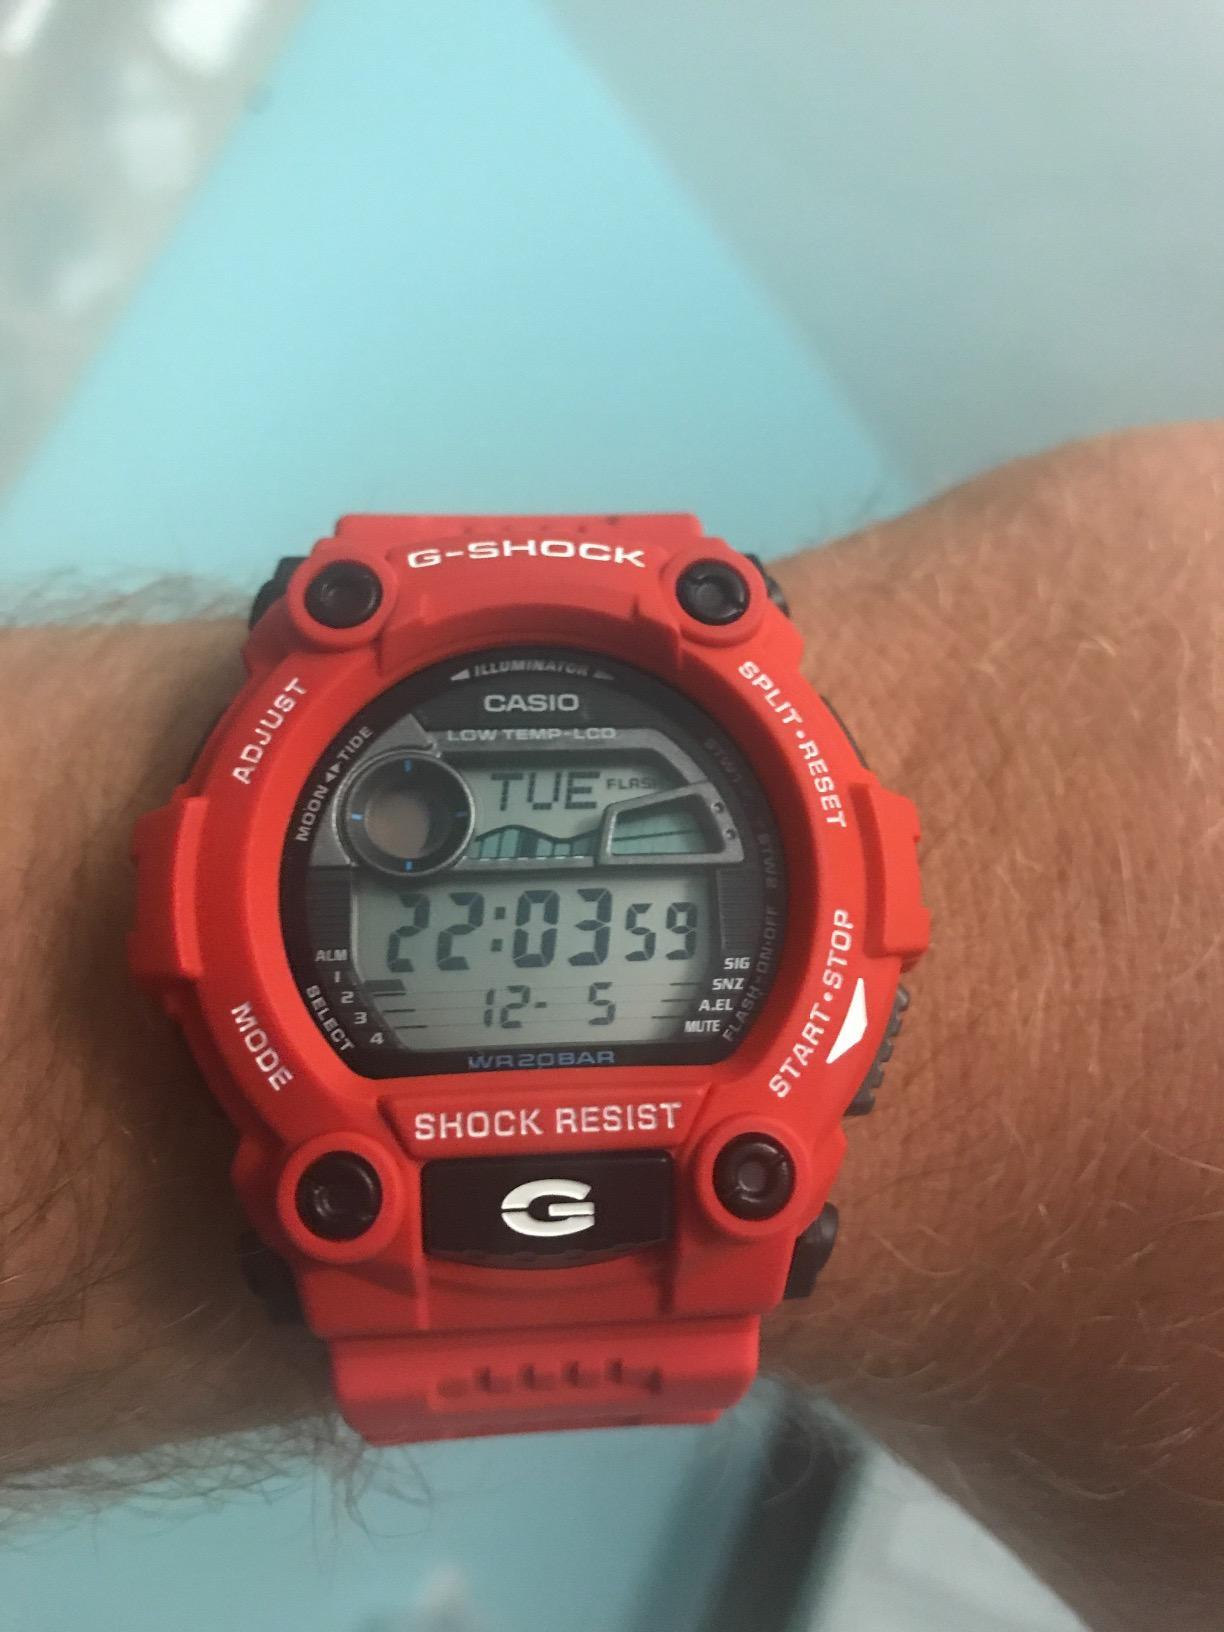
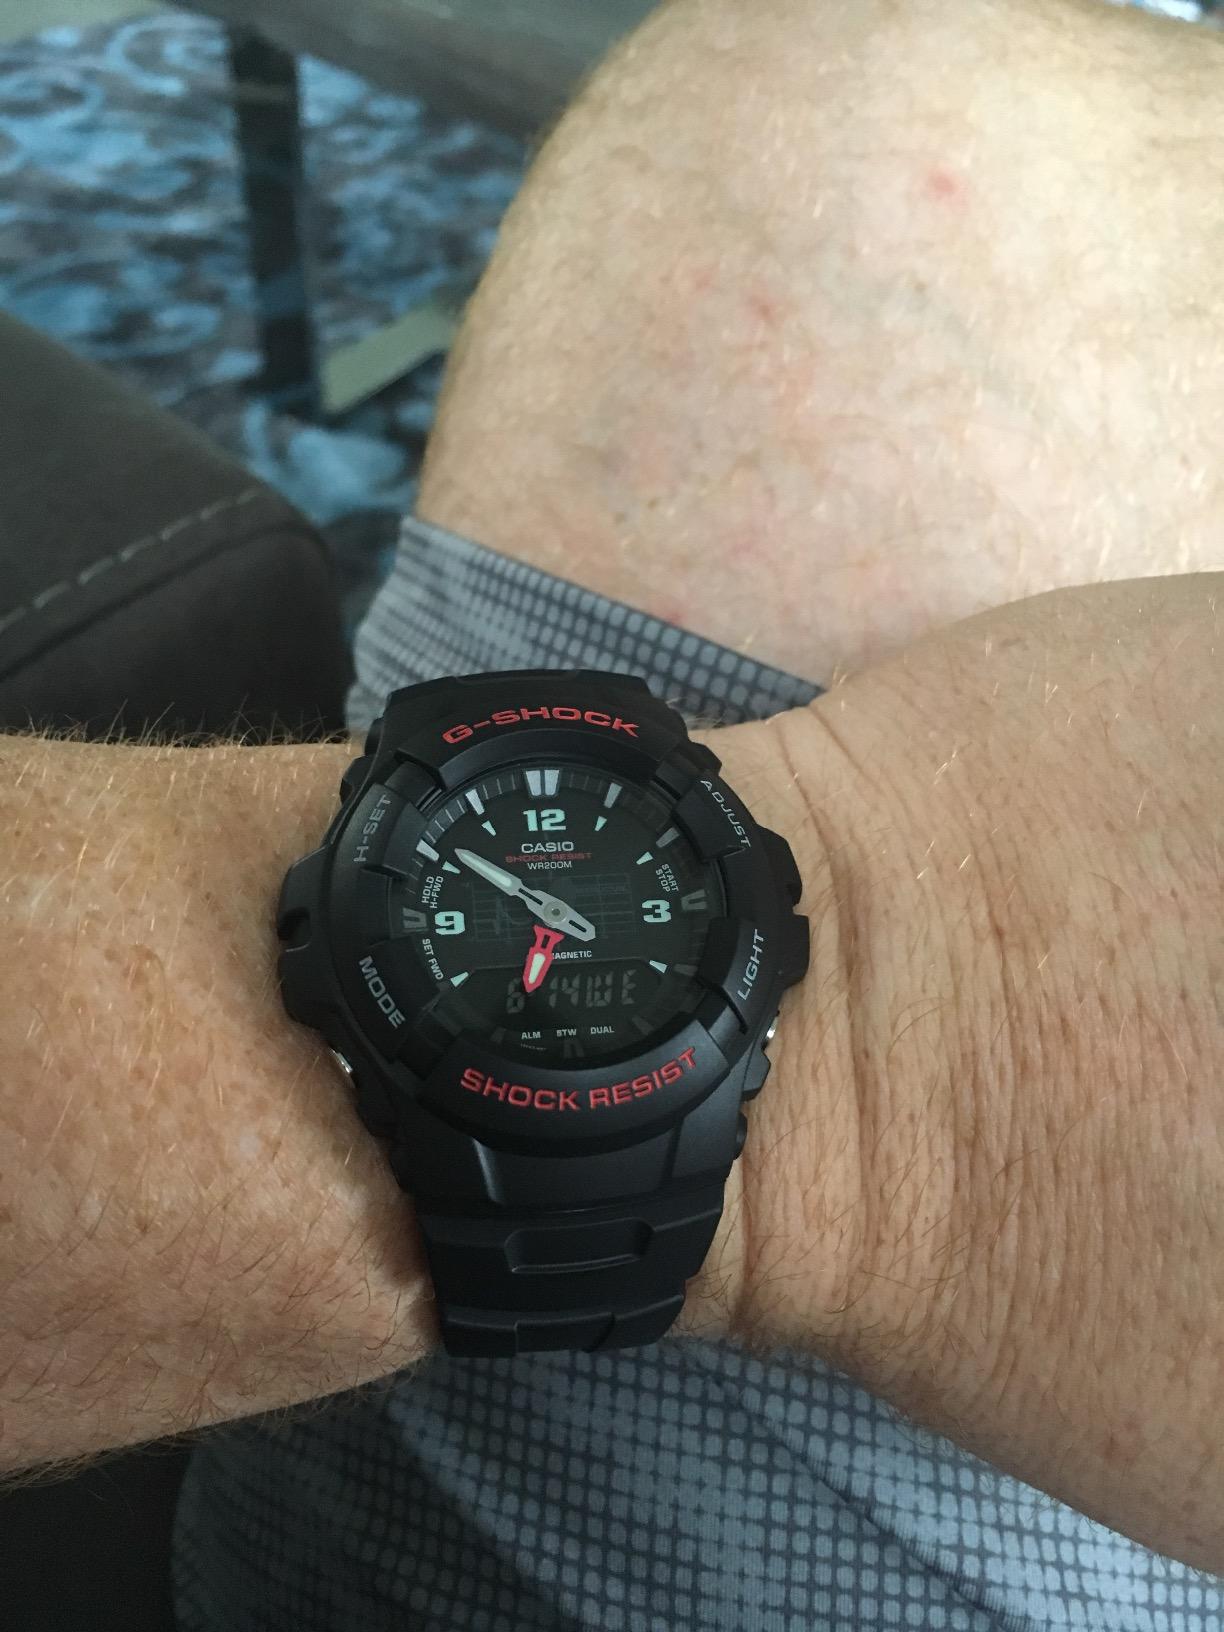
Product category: accessories_watch
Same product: no